Answer in natural language. Considering the relative positions, is brown office desk with drawers to the left or right of Window? Choose between the following options: right or left
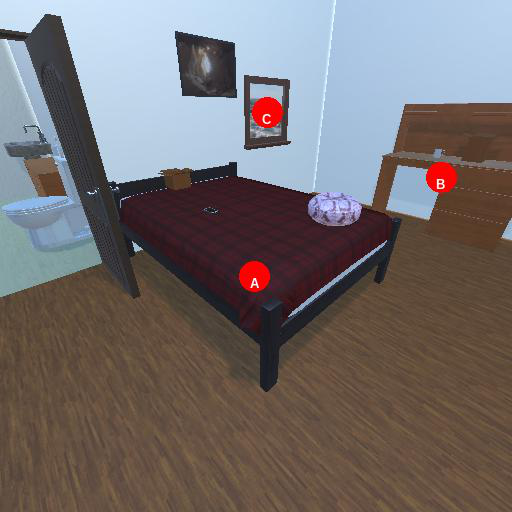
<answer>right</answer>